Juan Dinenno

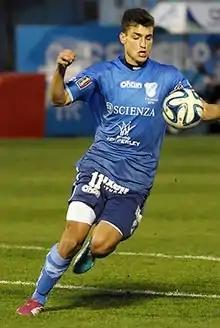
Dinenno with Temperley in 2014

Juan Ignacio Dinenno de Cara (born 28 August 1994) is an Argentine professional footballer who plays as a forward for Campeonato Brasileiro club São Paulo, on loan from Cruzeiro.